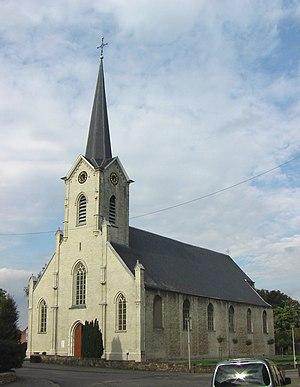
Cette page regroupe l'ensemble des monuments classés de la commune de Cortenbergh.